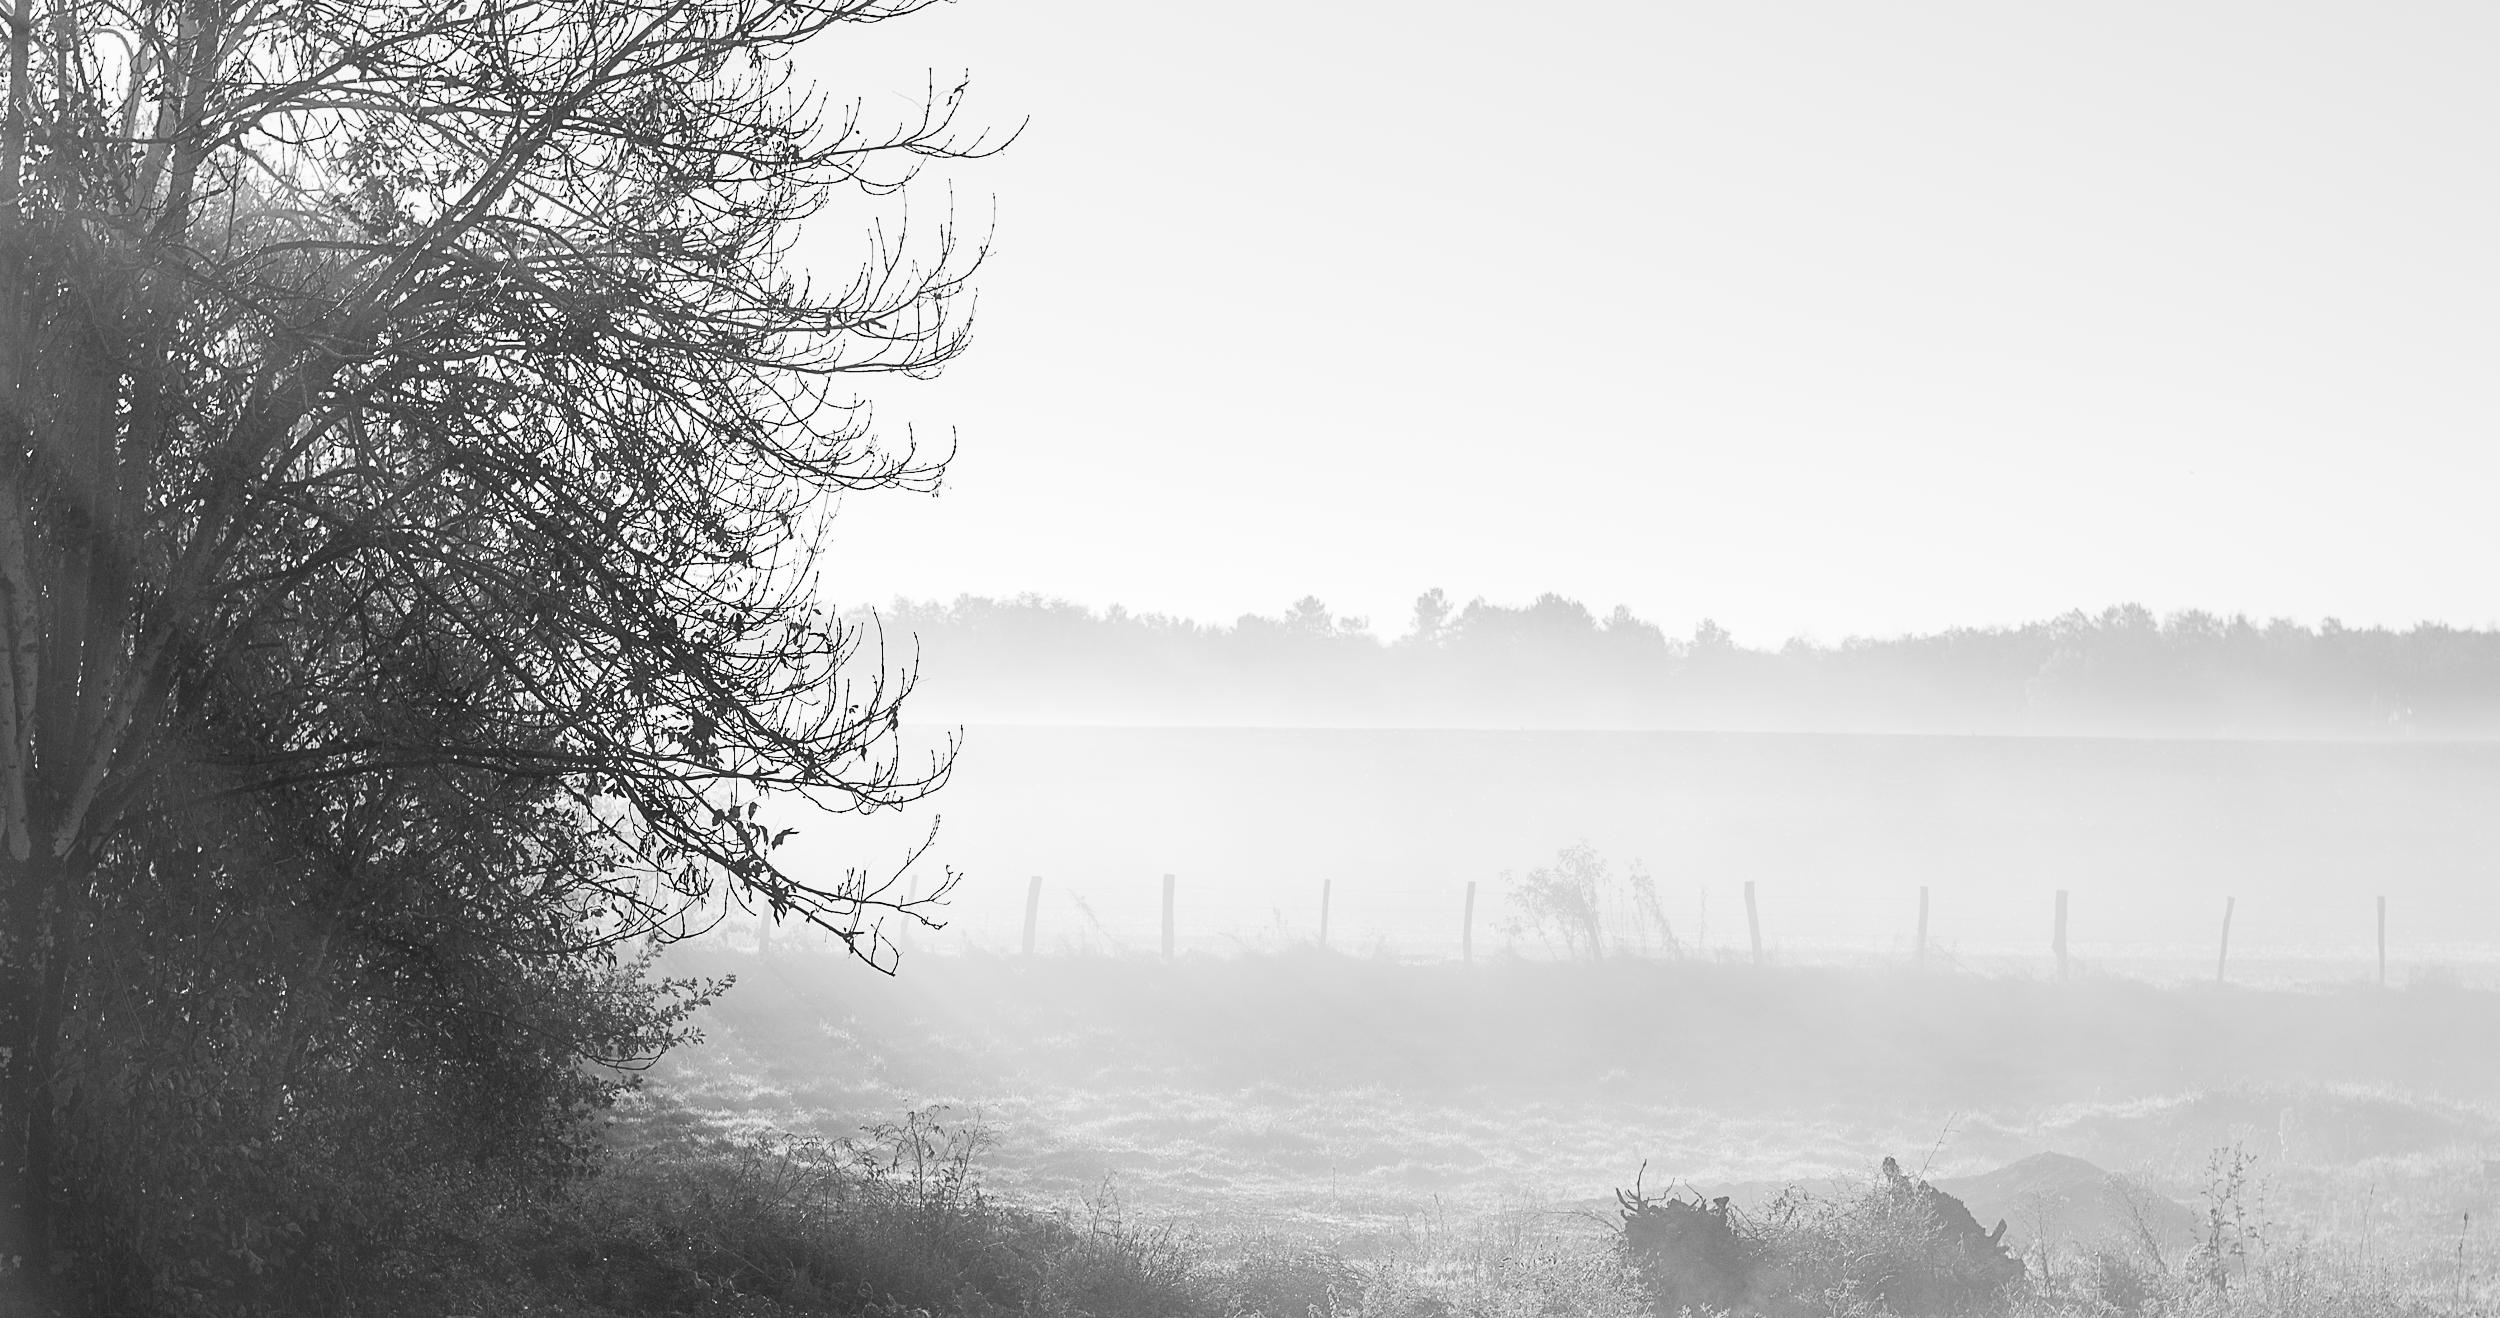
landscape, tree, nature, branch, snow, winter, black and white, fog, mist, morning, europe, scenery, weather, haze, nikon, monochrome, season, paysage, brume, arbre, srnit, paisible, scene, champs, nikkor, quiet, tranquilit, calme, curuyann, serein, nikond750, paeceful, freezing, monochrome photography, atmospheric phenomenon